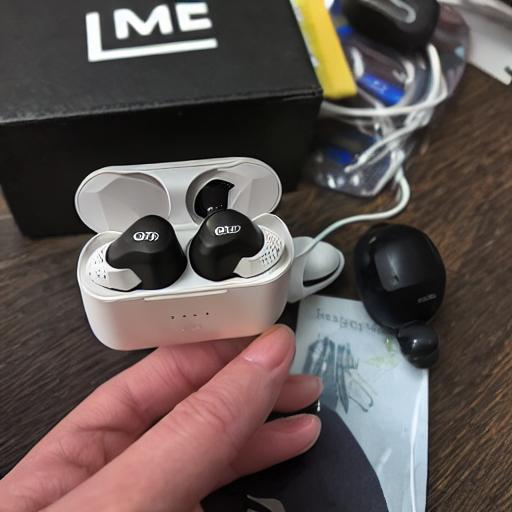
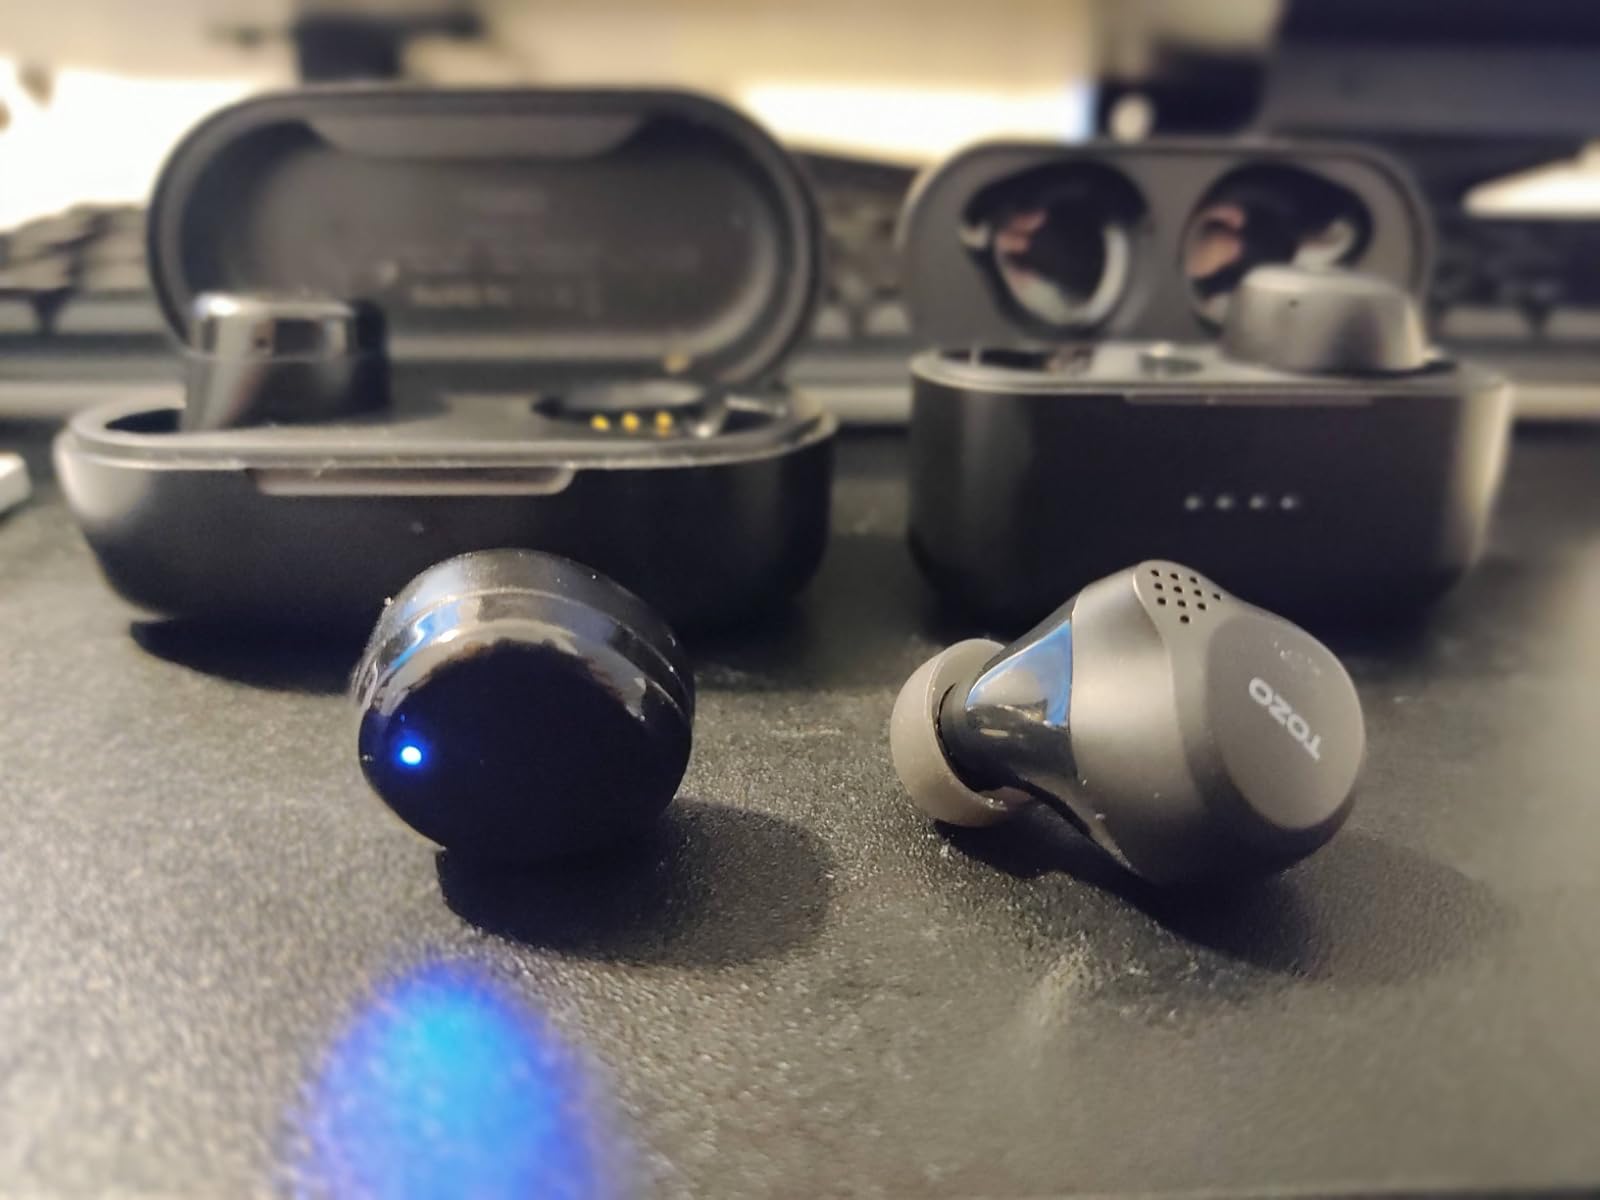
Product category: earbuds
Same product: no